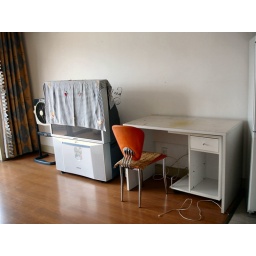
TV and desk in the living room